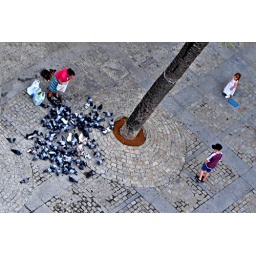
View from the tower of a church in Cadiz onto the square underneath